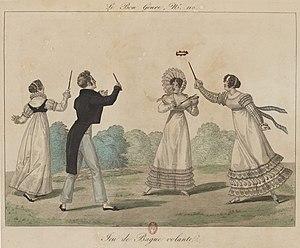
""(Année 1819) Adopté par les Parisiens, le jeu créole ou de bague volante ne pouvait manquer d’être embelli
Le jeu des grâces, également appelé jeu de grâces, ou encore les grâces, est un jeu de plein air qui s’adressait initialement surtout aux enfants, aux jeunes filles et aux dames, où deux partenaires se renvoient mutuellement un ou deux cerceaux de petite taille projetés à l’aide d’une paire de baguettes.